Eric Litchfield

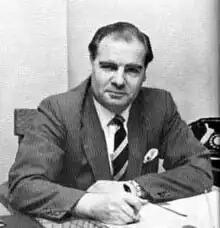

Eric Brimley Litchfield (21 September 1920 – 23 July 1982) was a British footballer for Newcastle United and Leeds United, sports editor of "The Rand Daily Mail" between 1956 and 1970, sports editor of the "Cape Times" between 1970 and 1982 and an author of books on South African cricket, rugby and association football.